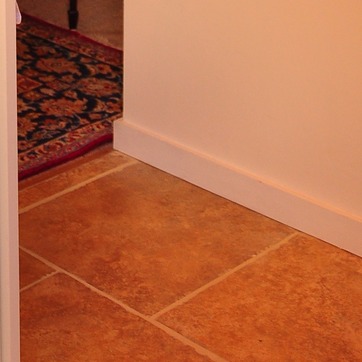
Material: tile